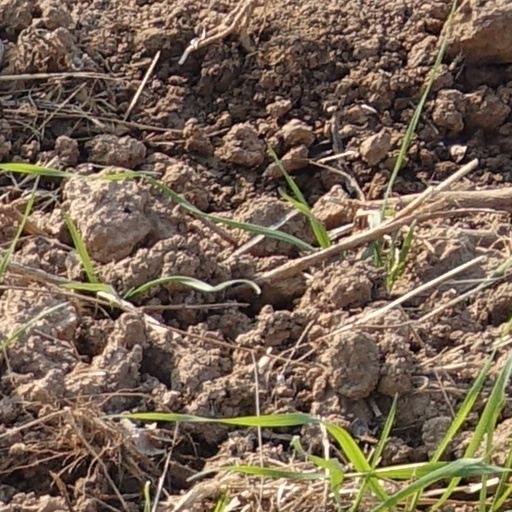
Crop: wheat